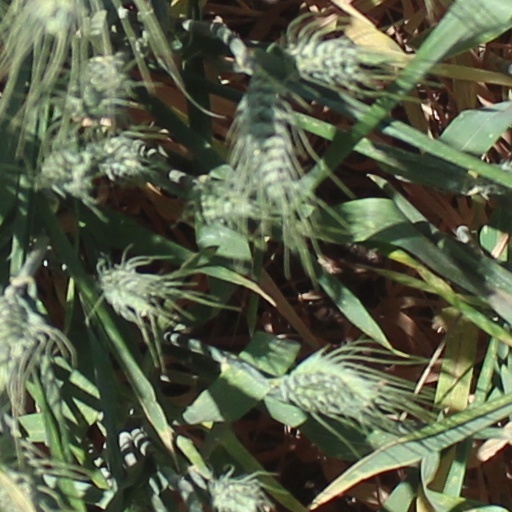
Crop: wheat